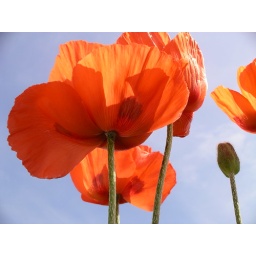
I think the poppy is one of the most beautiful flowers there is. Great colours especially against the blue sky